Edward Kamuda

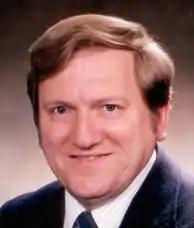
Edward S. Kamuda

Edward Stephen Kamuda (November 10, 1939 – April 13, 2014) was an American historian who specialized in the study of the . The Titanic sank on April 15, 1912, after striking an iceberg in the north Atlantic Ocean. Kamuda devoted much of his life to the preservation of the Titanic's legacy as the founder and president of the Titanic Historical Society. Much of his research focused on the biographies of the crew and passengers of the RMS Titanic.